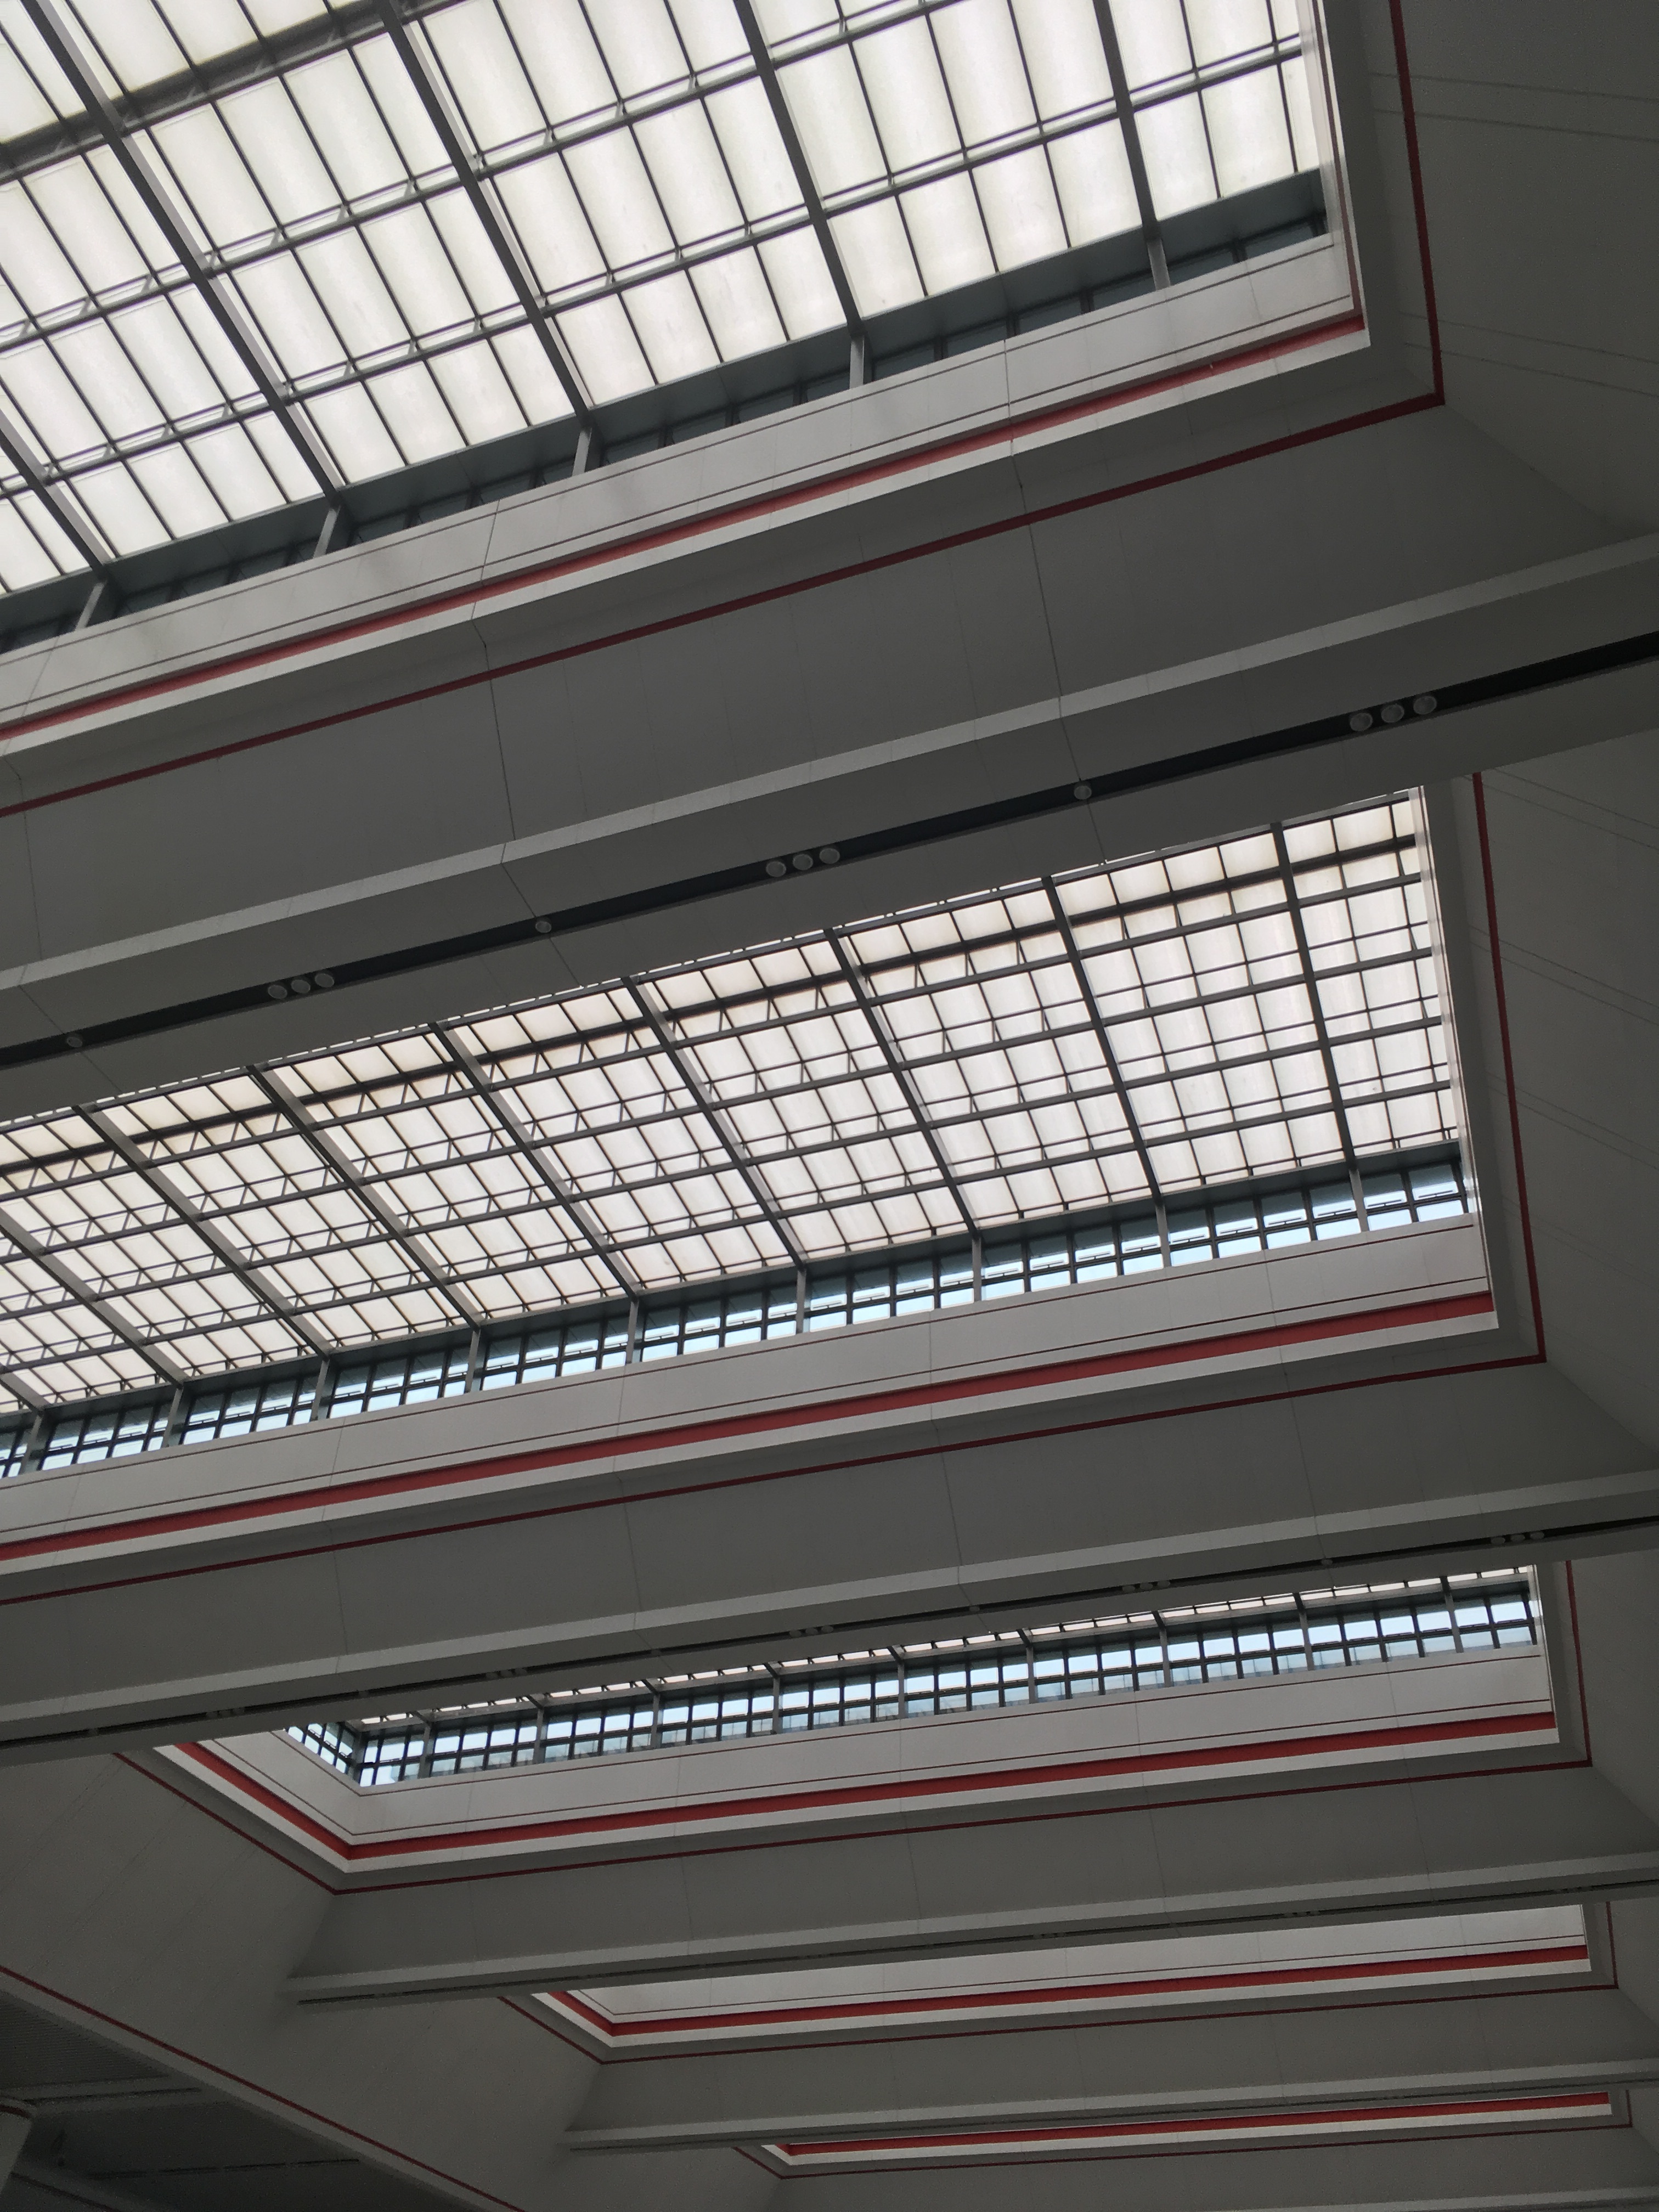
window, line, facade, interior design, arrange, light and shadow, daylighting, window covering